John H. Morgan (Mississippi politician)

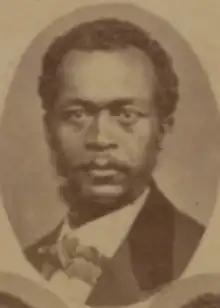

John H. Morgan was a state legislator in Mississippi. He grew cotton and corn on a large farm. He served in the Mississippi House of Representatives for Washington County, Mississippi from 1870 to 1875.